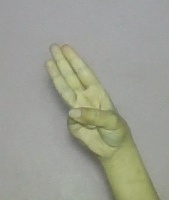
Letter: thaa